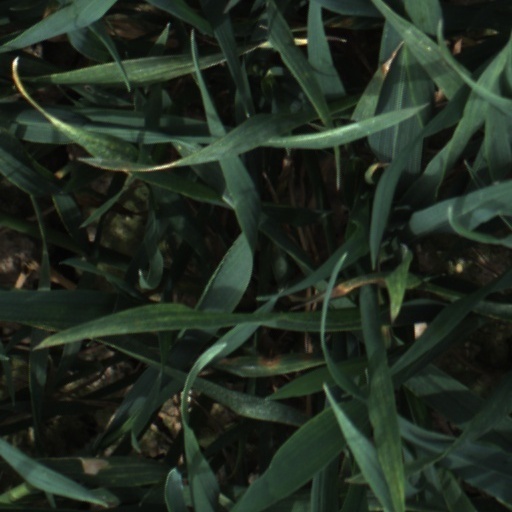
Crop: wheat